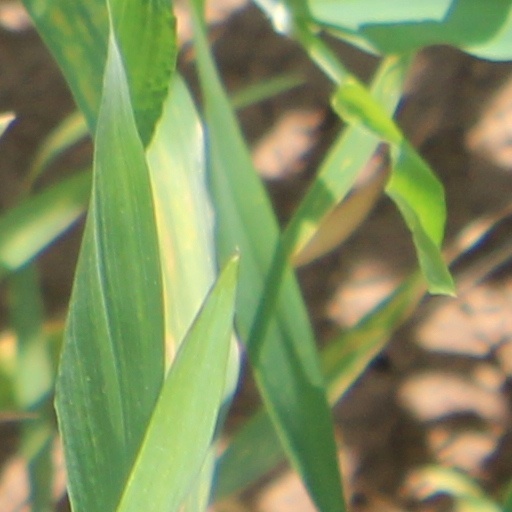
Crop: wheat